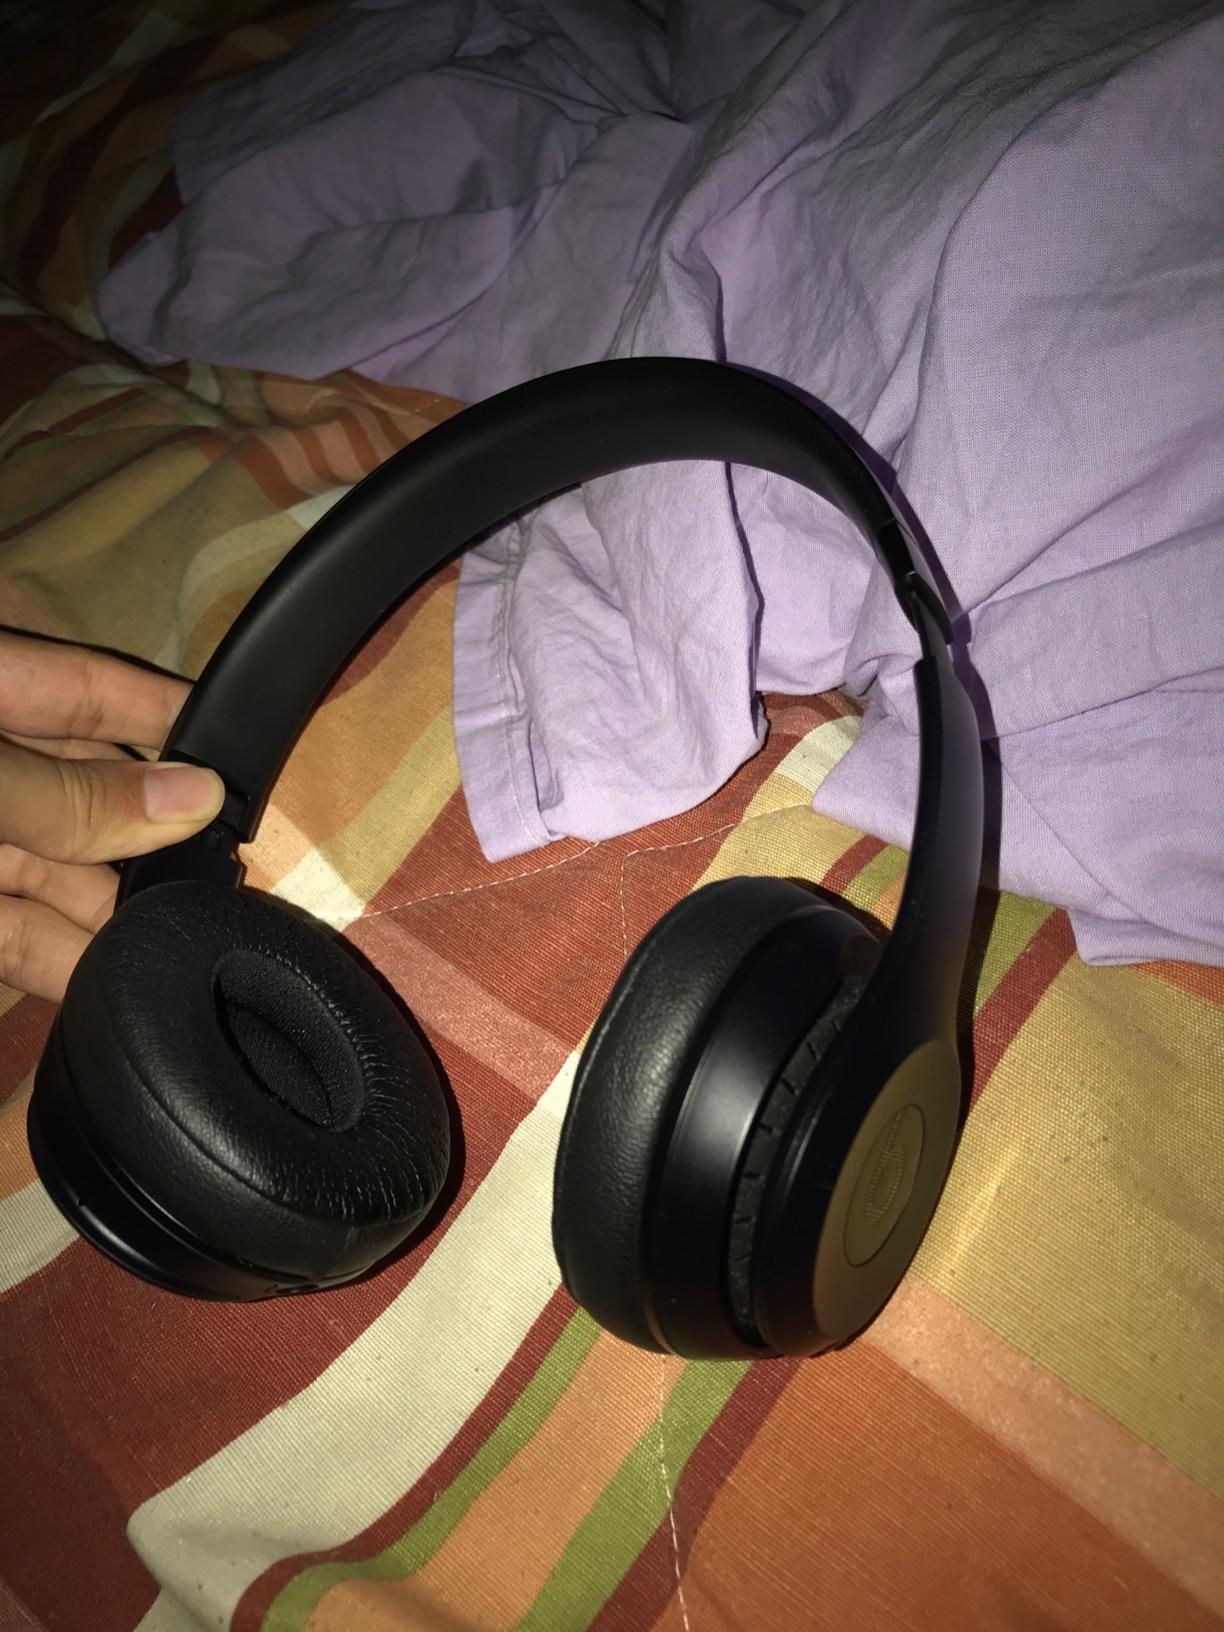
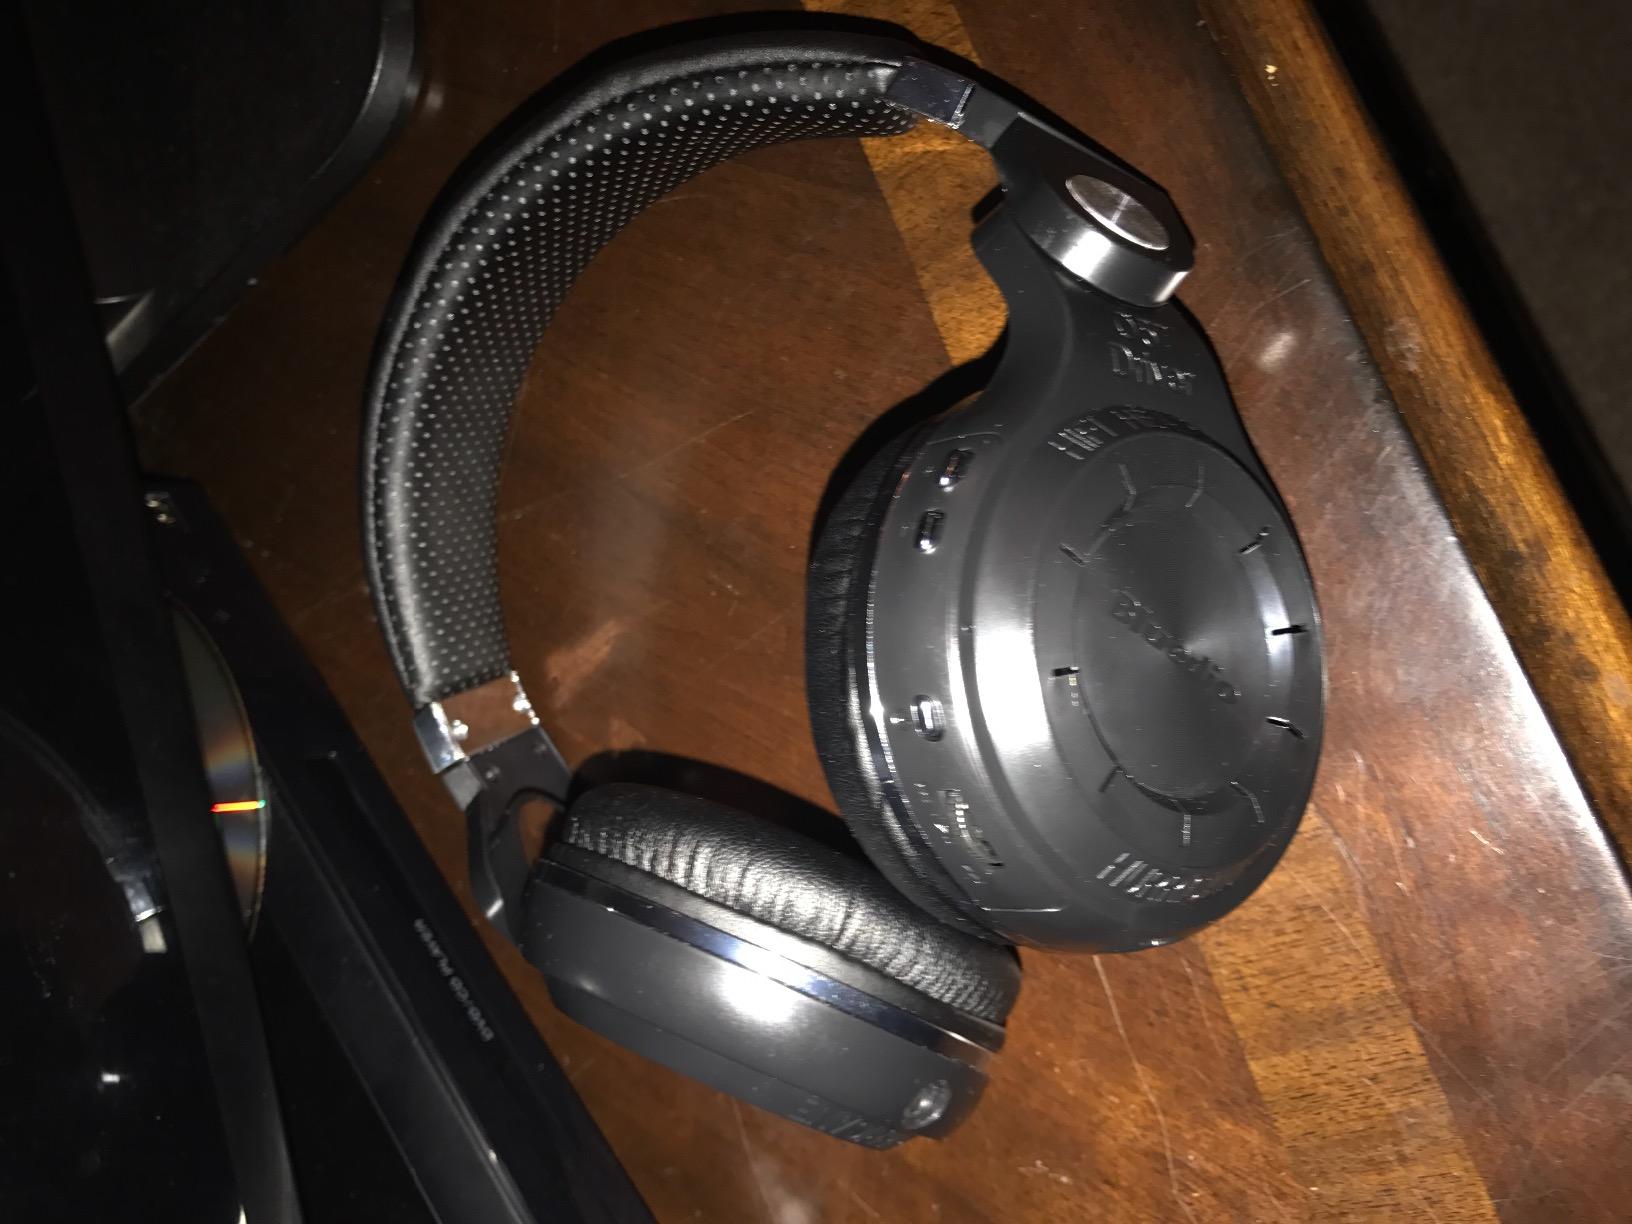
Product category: headphones
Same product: no